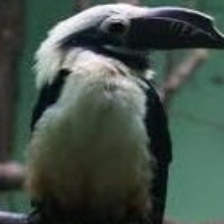
Species: VISAYAN HORNBILL
Scientific name: PENELOPIDES PANINI
ImageNet parent category: hornbill